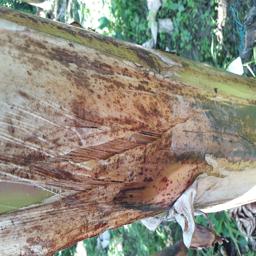
Label: PSEUDOSTEM WEEVIL